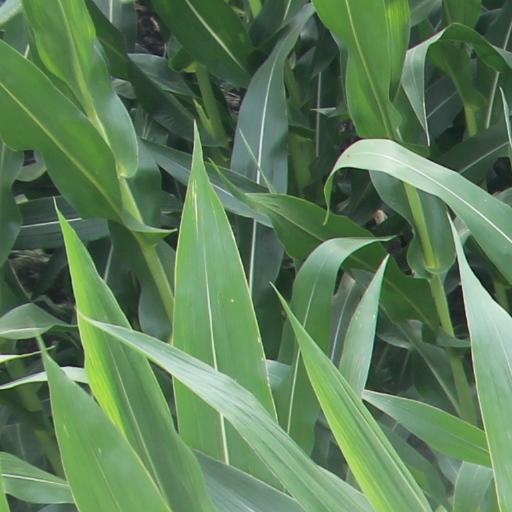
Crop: maize; corn